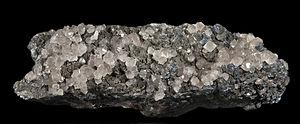
Semseyite Localité
La semseyite est une espèce minérale composée de sulfure de plomb et d'antimoine avec des traces de zinc, d'argent, de cuivre et de fer.